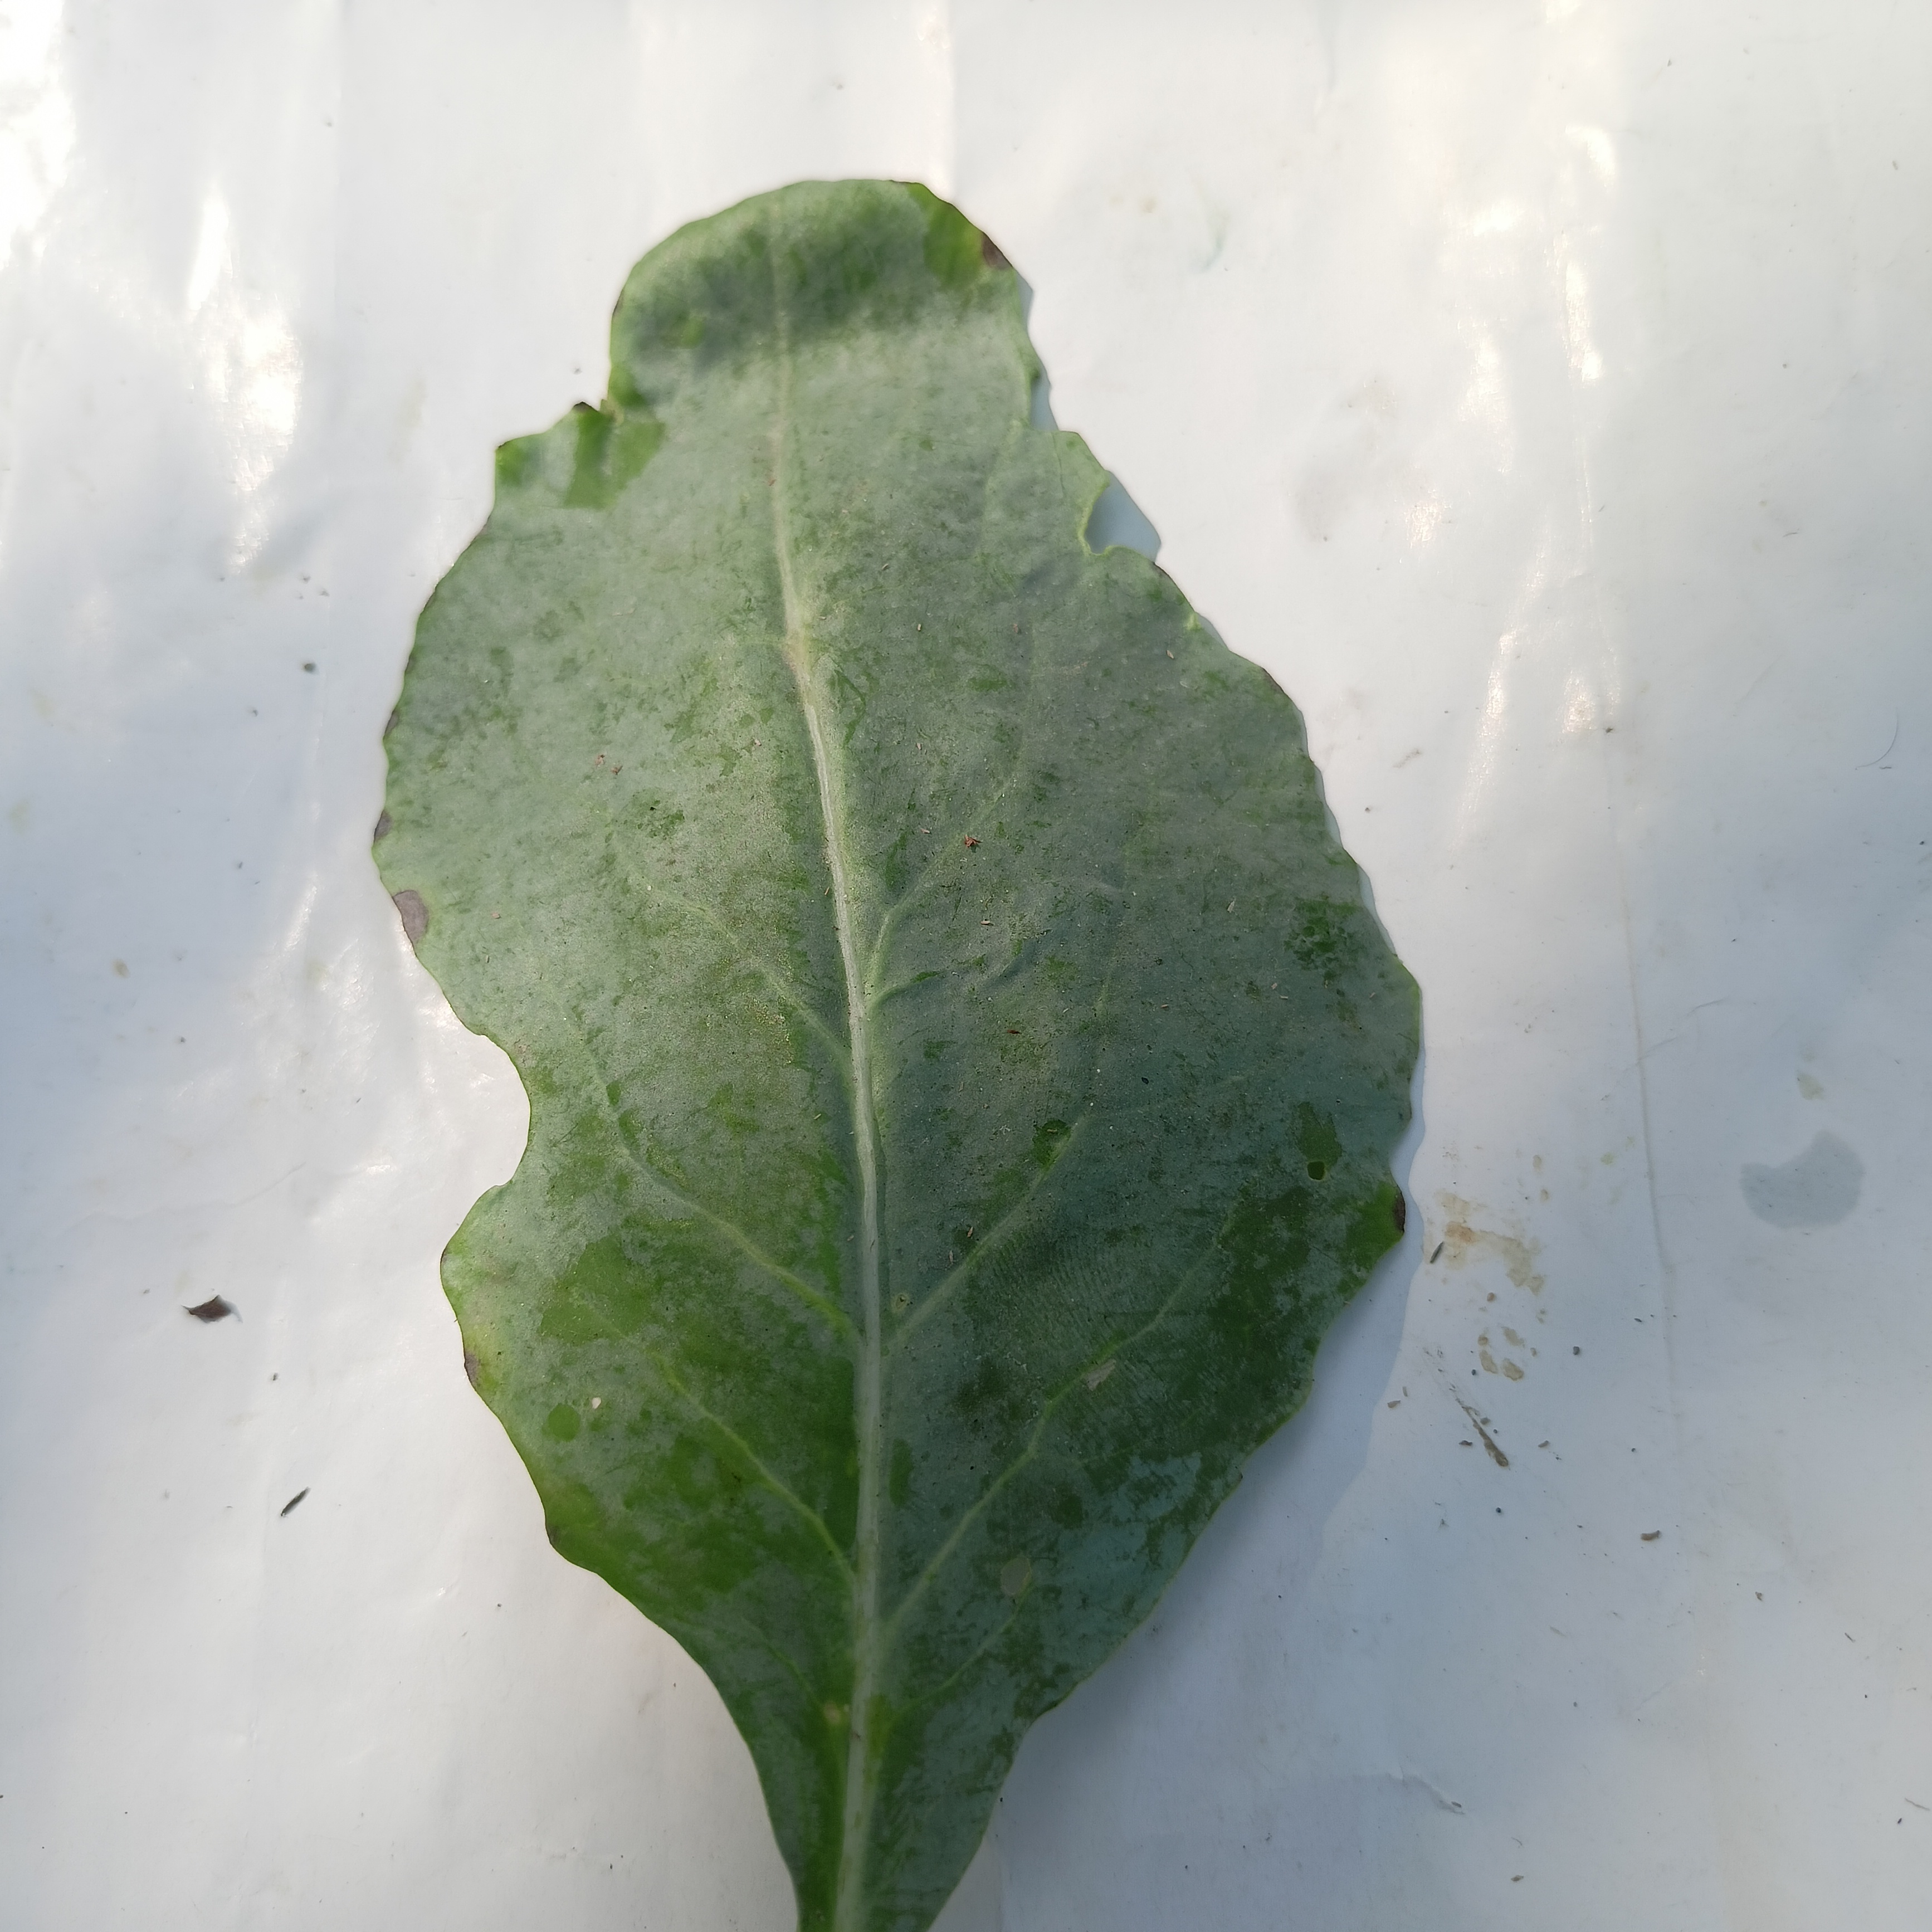
Label: Healthy